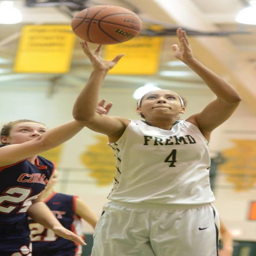
photos from the girls basketball game .